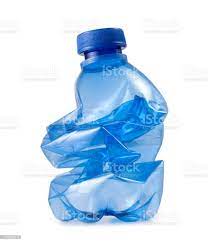
Waste category: plastic